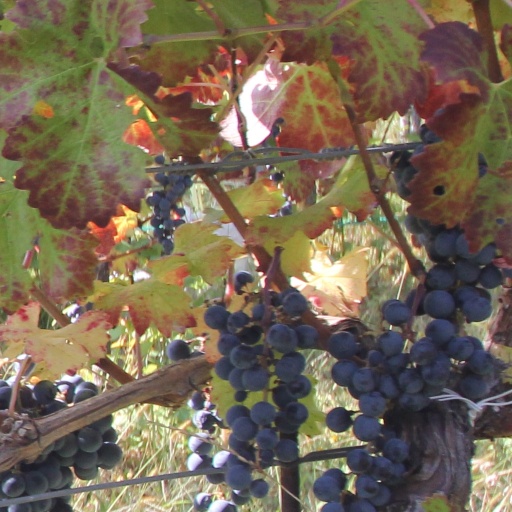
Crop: grape